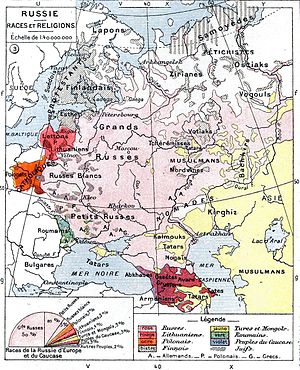
Det Russiske Kejserrige / Geografi
Etnisk kort over det europæiske Rusland før 1. verdenskrig
Det Russiske Kejserrige var en stat, der eksisterede fra 1721 indtil den blev væltet af den kortvarige liberale Februarrevolutionen i 1917. Efter oktoberrevolutionen senere på året blev staten en del af Sovjetunionen. I dag udgøres størstedelen af den tidligere stat af de tidligere Sovjet-stater, samt Mongoliet og Finland.